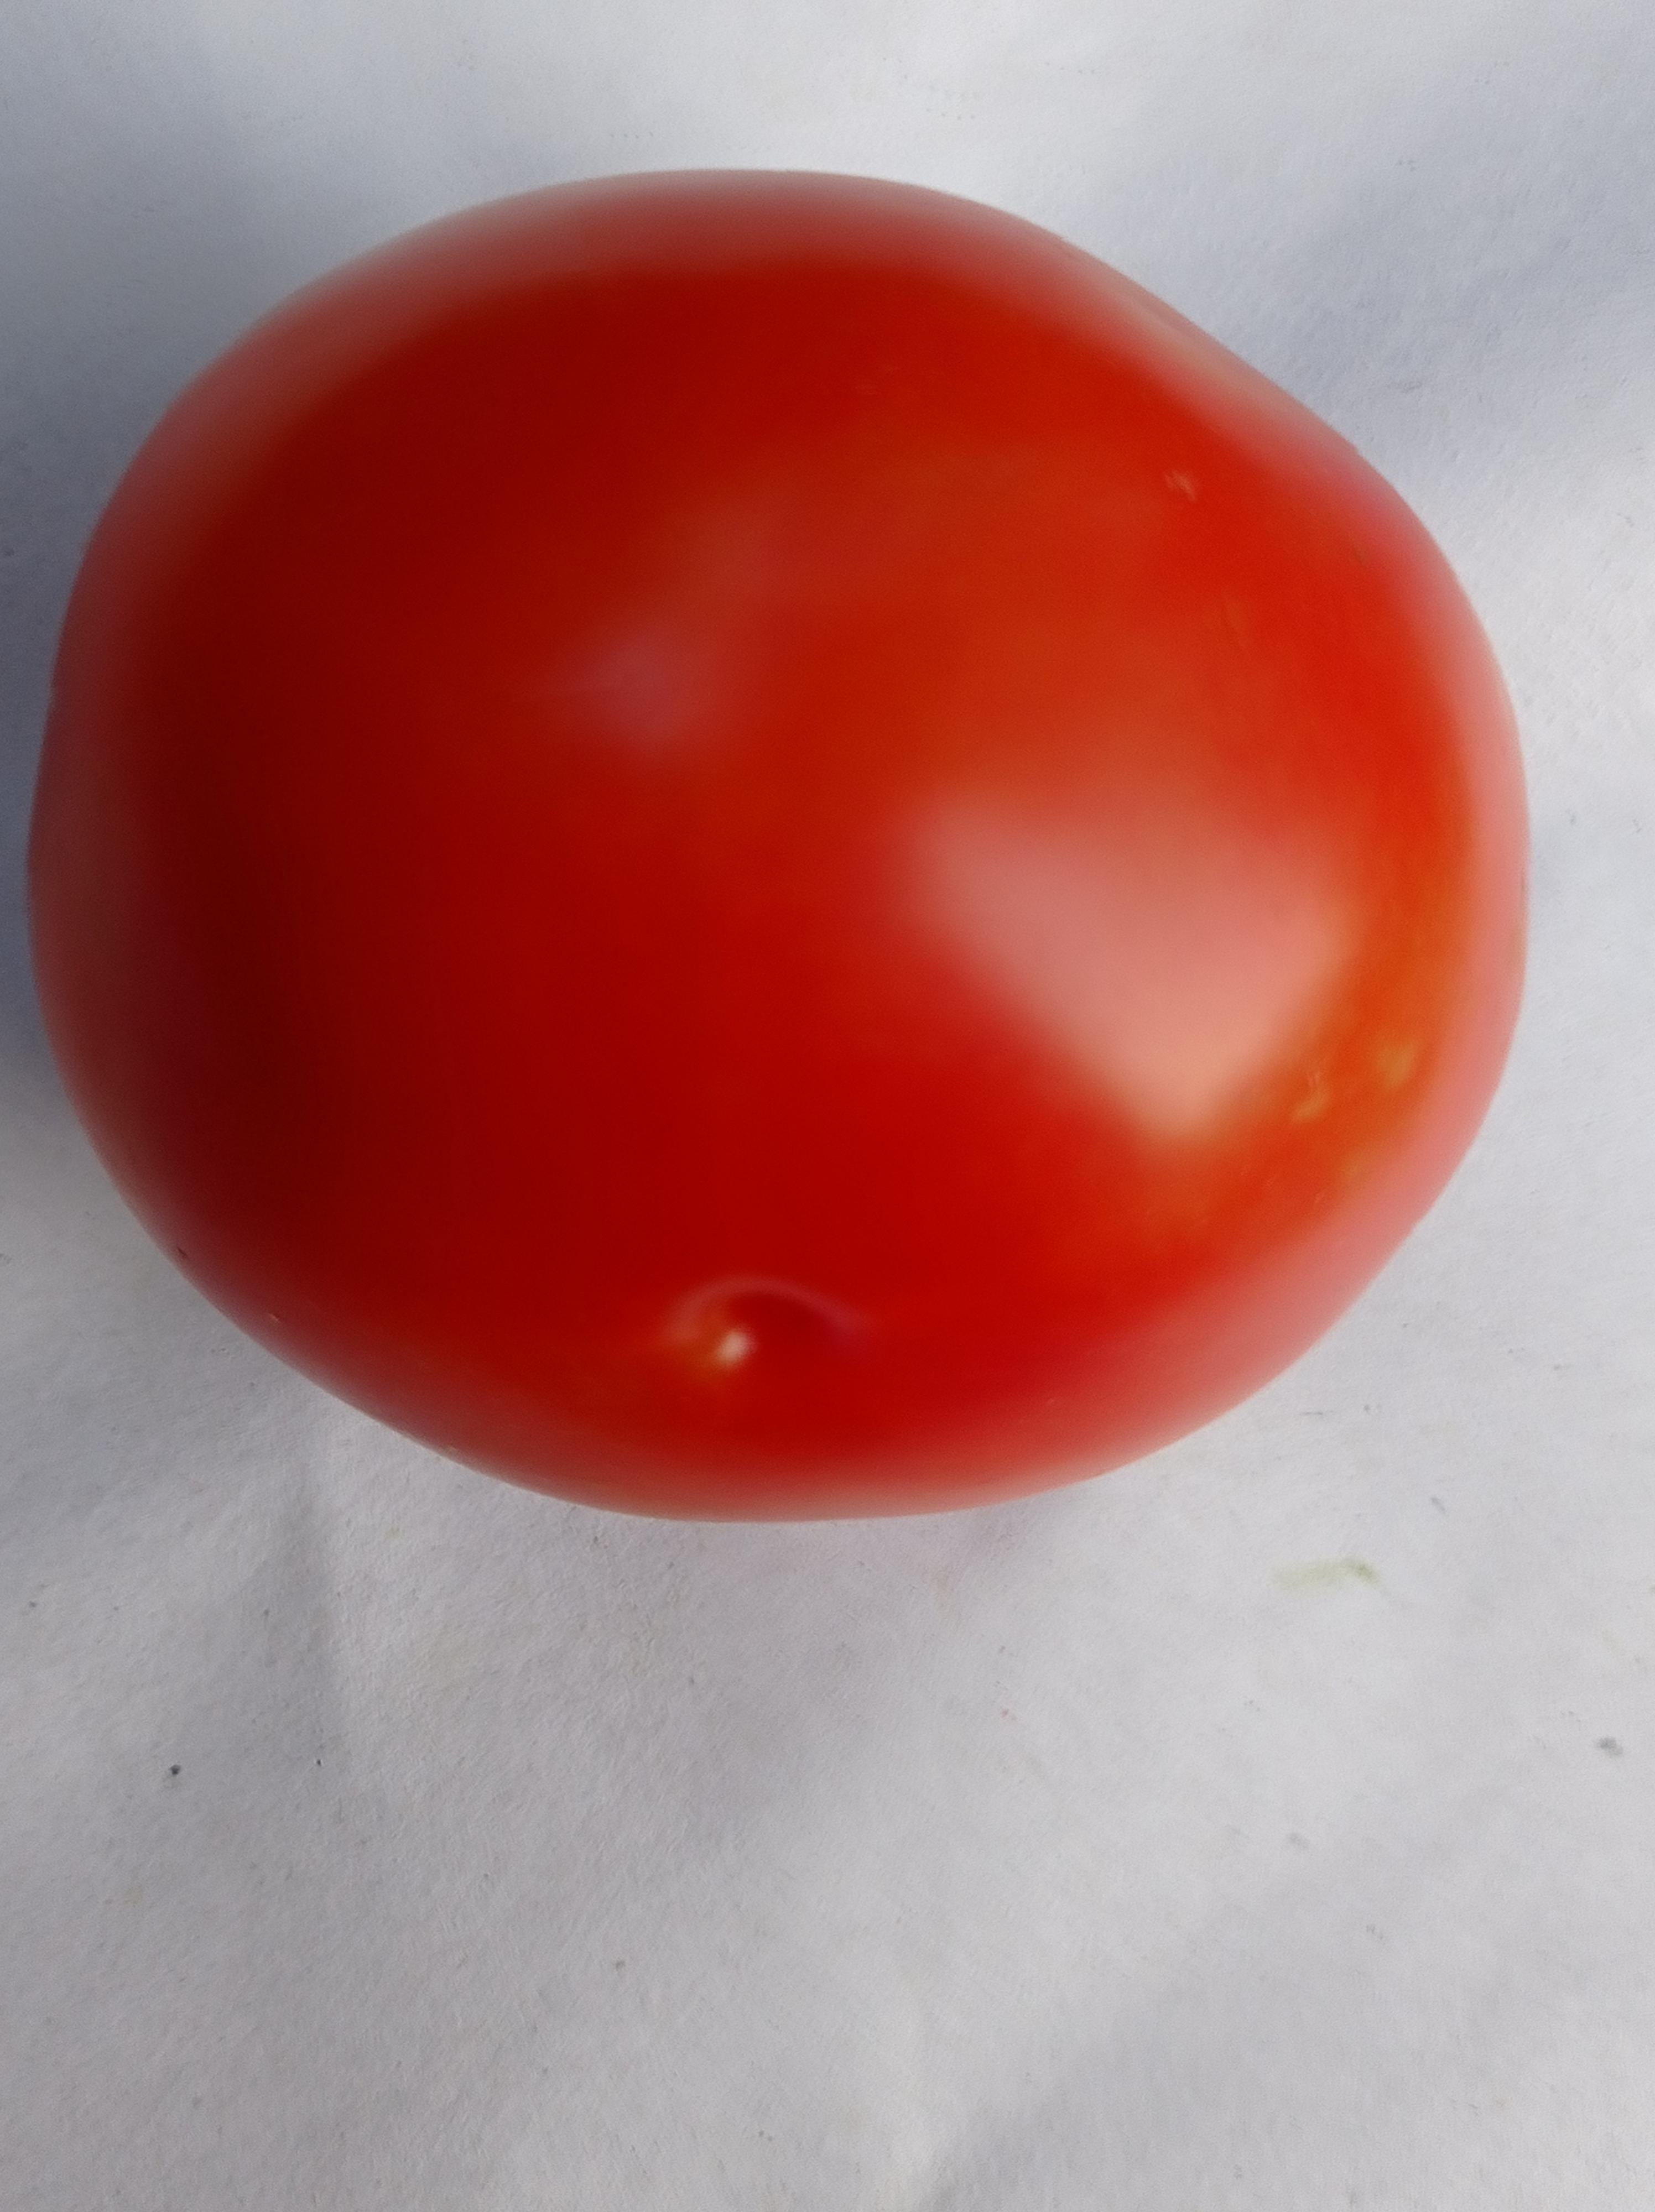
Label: Fresh